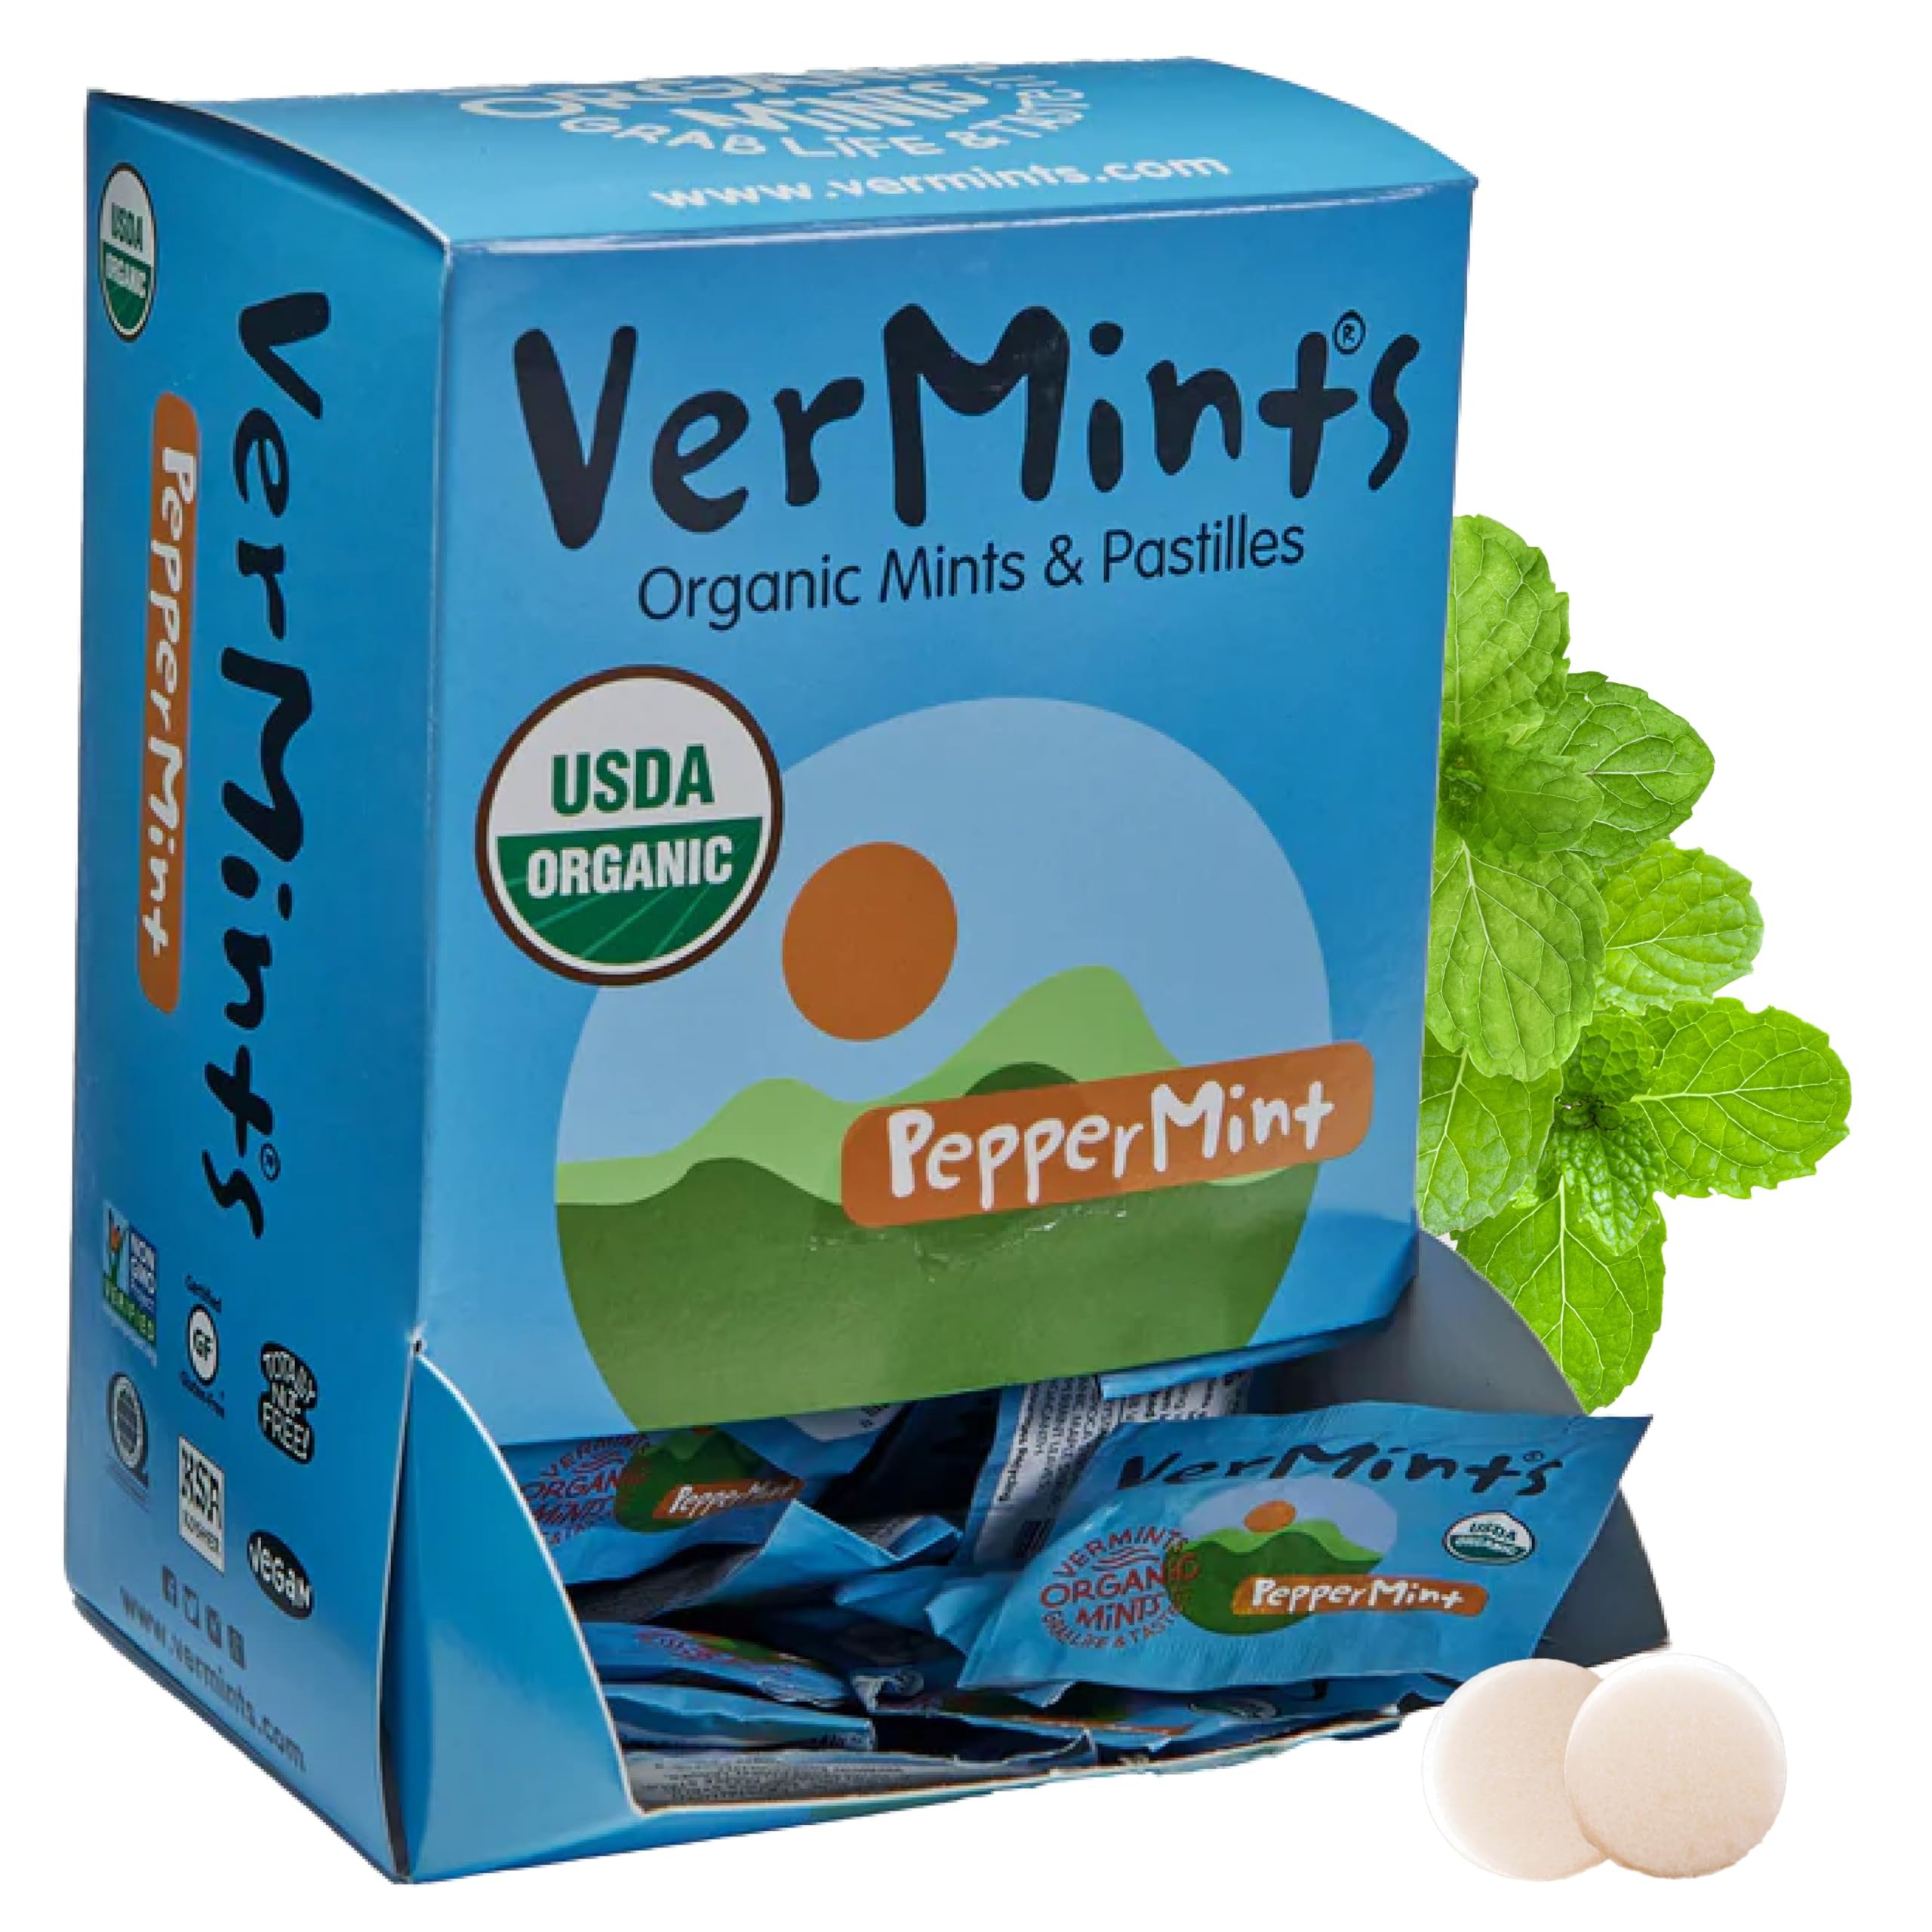
Item Name: VerMints | Organic | PepperMints| Breath Mints | 2 pack Individial |100 Count |Trial Size | Breath Mints | Gluten Free | NonGMO | Kosher | Vegan | Nut free
Bullet Point 1: ORGANIC MINTS Grab life and taste it! Each pack of VerMints is an awesome flavor experience you won’t want to miss out on. Spreading mouthwatering, tangy goodness the moment it hits your tongue, this full box of 100 individually wrapped pocket sized packets is perfect for sharing with friends and keeping a sweet supply of on-the-go snacks.
Bullet Point 2: FRESH PASTILLES Wherever you are and whatever you’re doing, take a minute out of your busy day to pop a refreshing mint! VerMints are the best way to enjoy a small moment for yourself. Neatly nestled in easy-to-grab packets, VerMints are perfectly pocket-sized travel snacks for when you’re on the move!
Bullet Point 3: PEPPERMINT BREATH MINT There’s nothing standard about this fan-favorite flavor! If you’re a close talker, frequent flyer, or constant smoocher, our sharp and refreshing Organic PepperMint breath mints are your new best friend.
Bullet Point 4: ALL NATURAL MINTS VerMints are USDA Organic, Gluten-Free, non-GMO, Nut-Free, Vegan, AND KSA Kosher mints and pastilles. We ditched all the gross, health-harming, chemically modified stuff that you usually find in mints and made super tasty mints from nature, and nature only.
Bullet Point 5: VERMINTS Inside every VerMints tin is a heartfelt, headstrong commitment to a 100% all natural and organic product that wows! We source ingredients from partners who share our passion for healthy living. We digress…Our mints are the best on the earth and for the earth! Get in on the fun!
Product Description: There’s nothing standard about this fan favorite flavor. If you’re a close talker, frequent flyer, or constant smoocher, VerMints Organic Peppermint is your new best friend.
Value: 100.0
Unit: Count

Price: 35.87